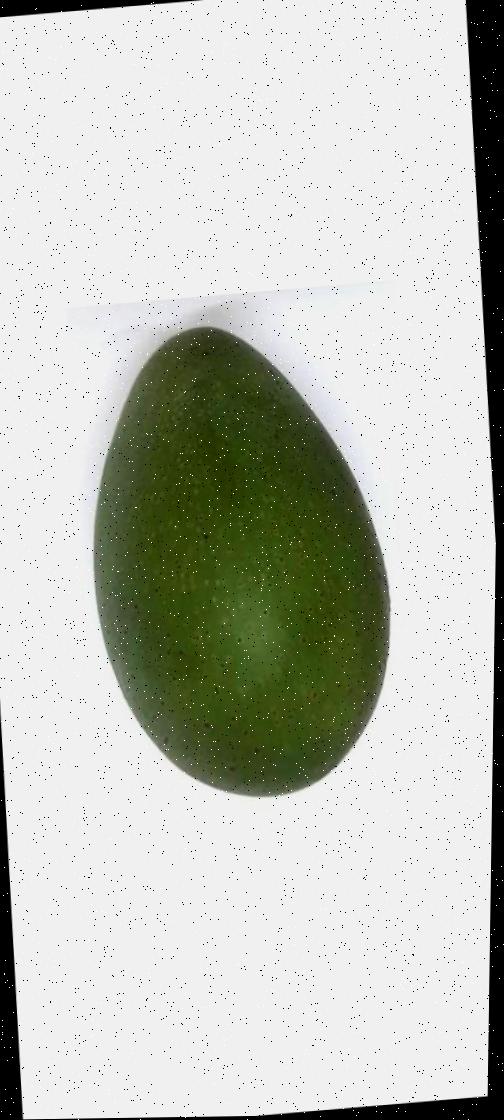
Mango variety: Ashshina Zhinuk